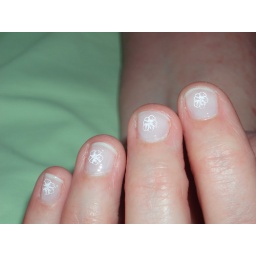
I did my mom's nails over the weekend. She chose a sheer ballet pink with white Hawaiian flowers!